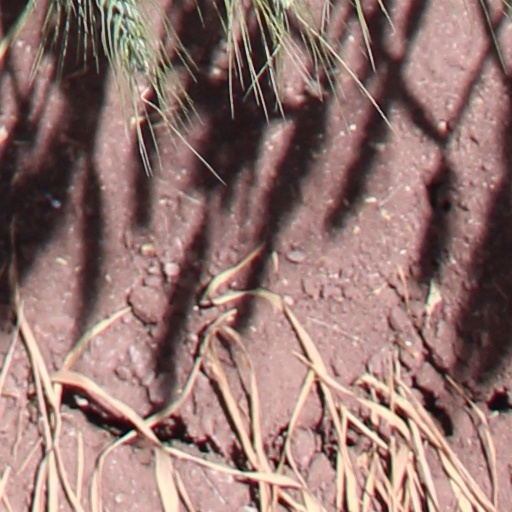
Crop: wheat